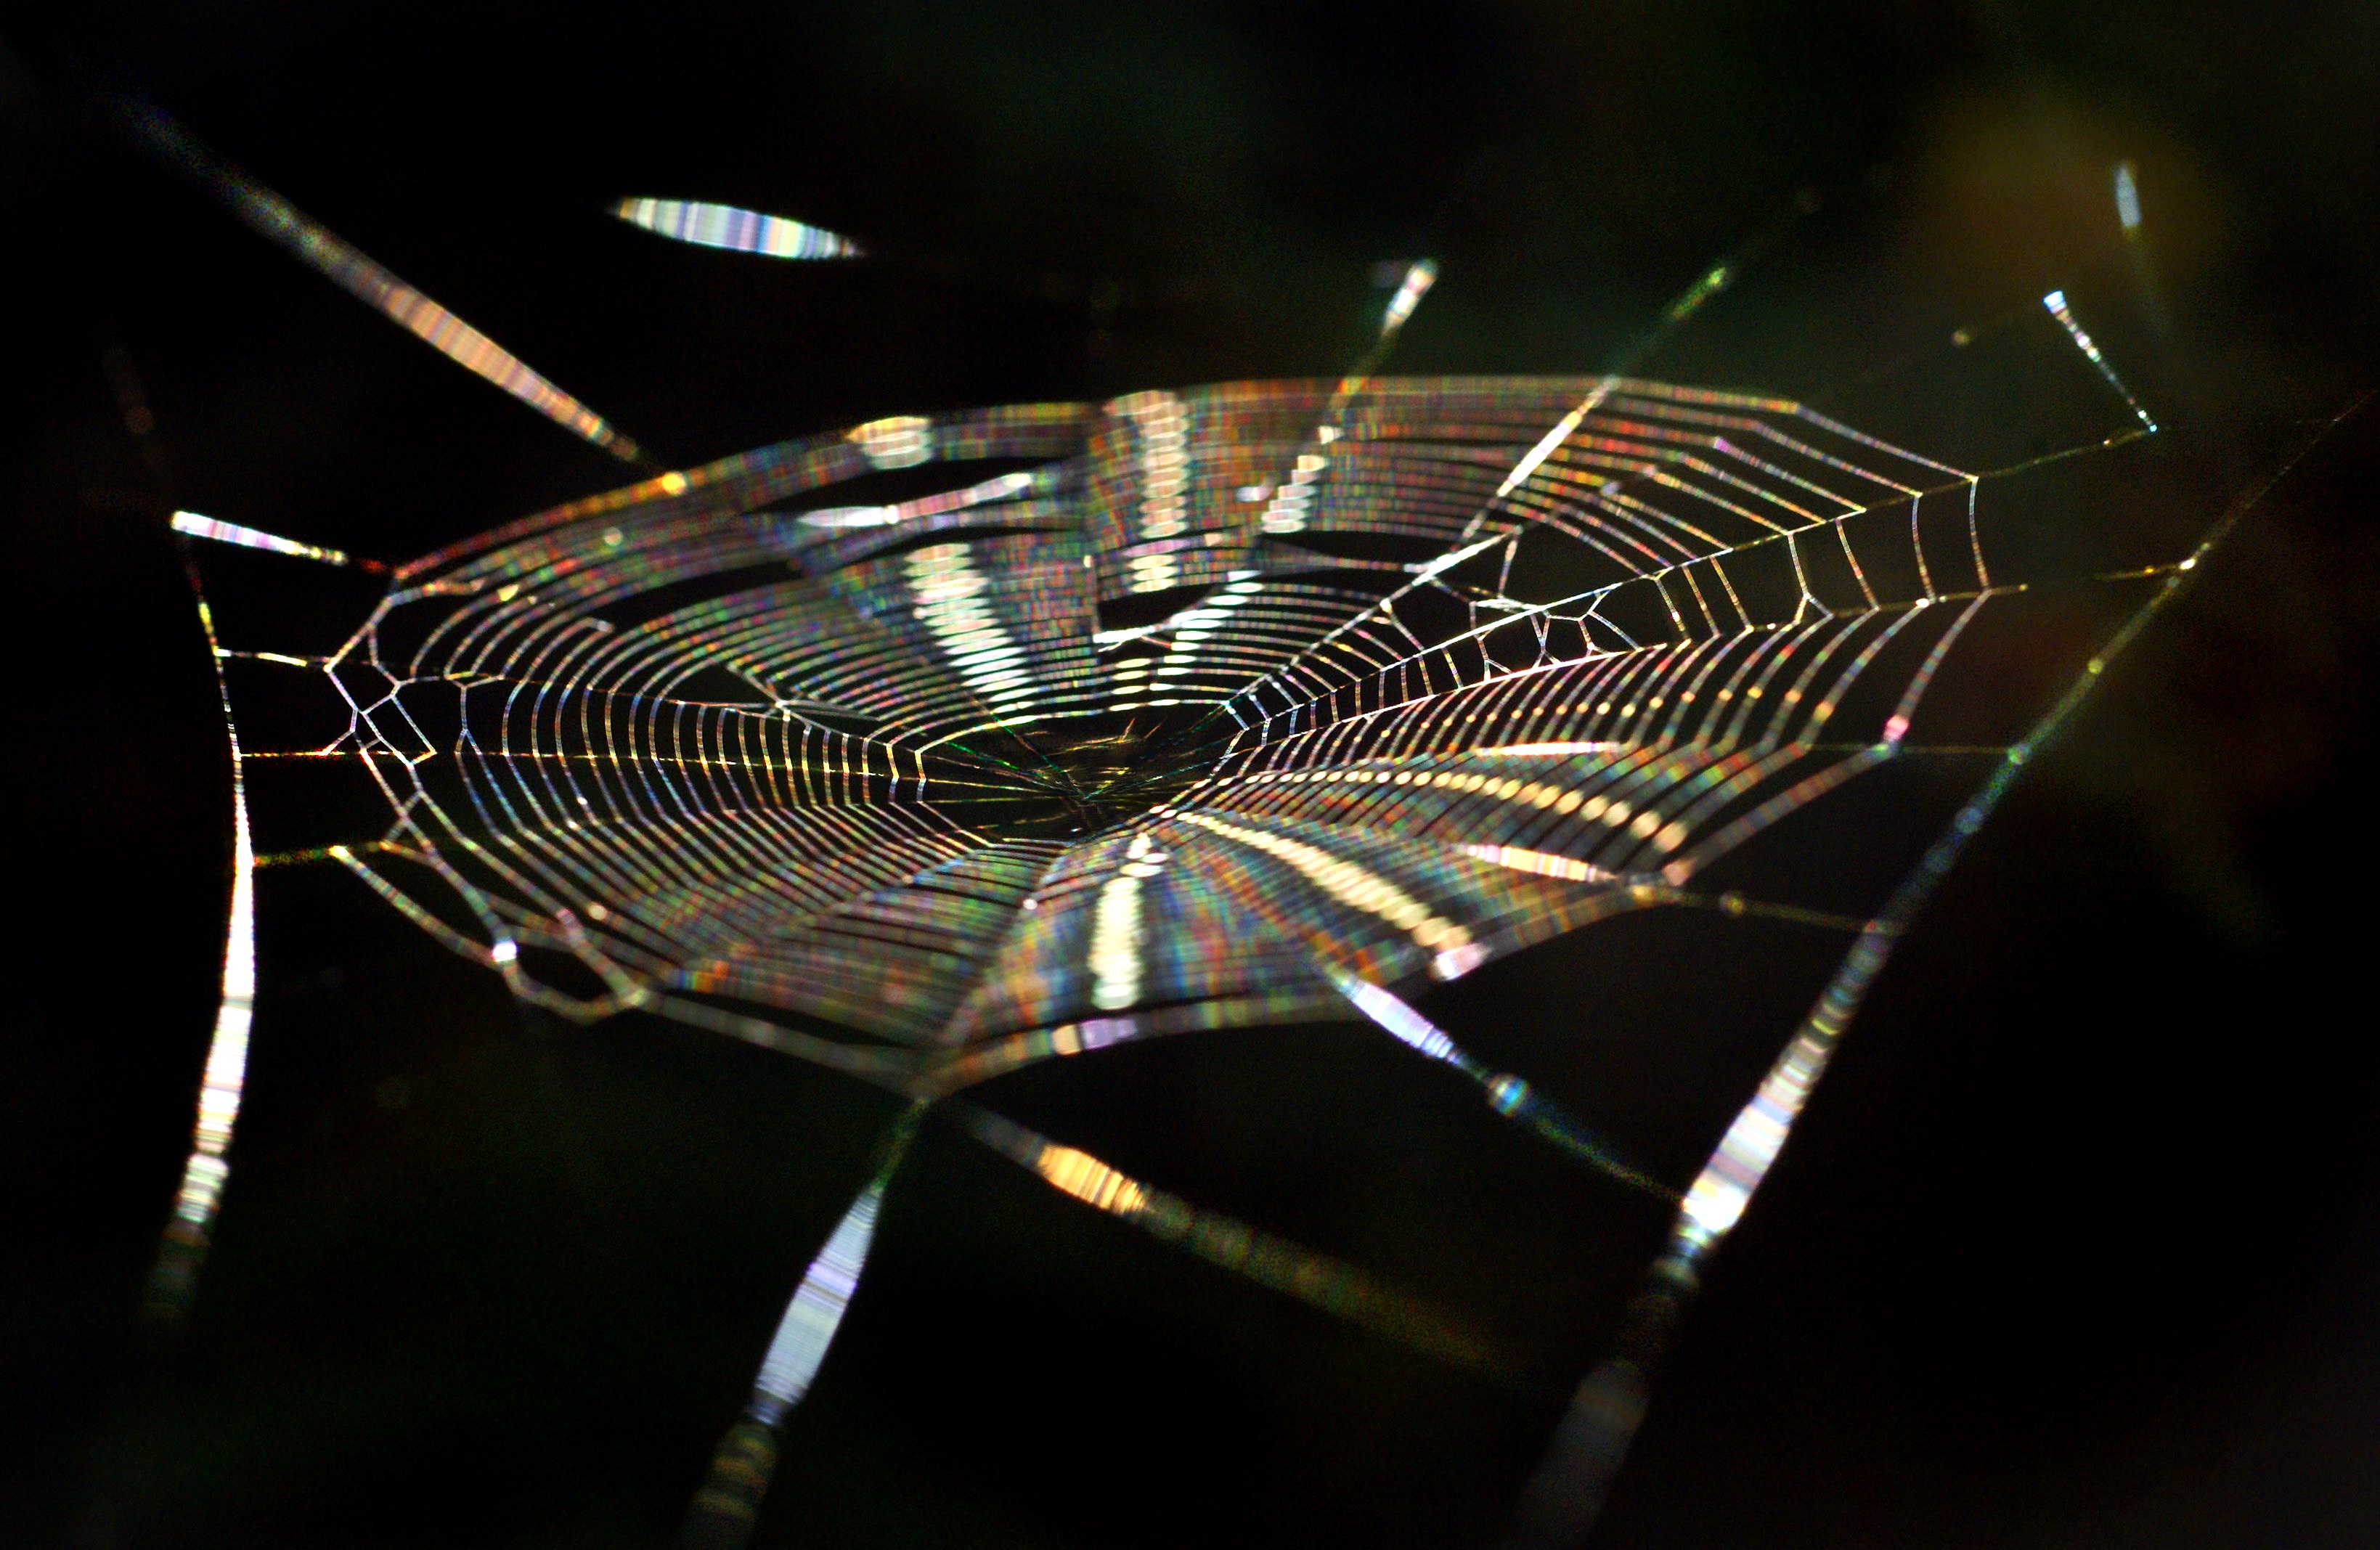
nature, night, photography, line, color, macro, material, circle, invertebrate, spider web, cobweb, close up, spider, rainbow, symmetry, arachnid, network, macro photography